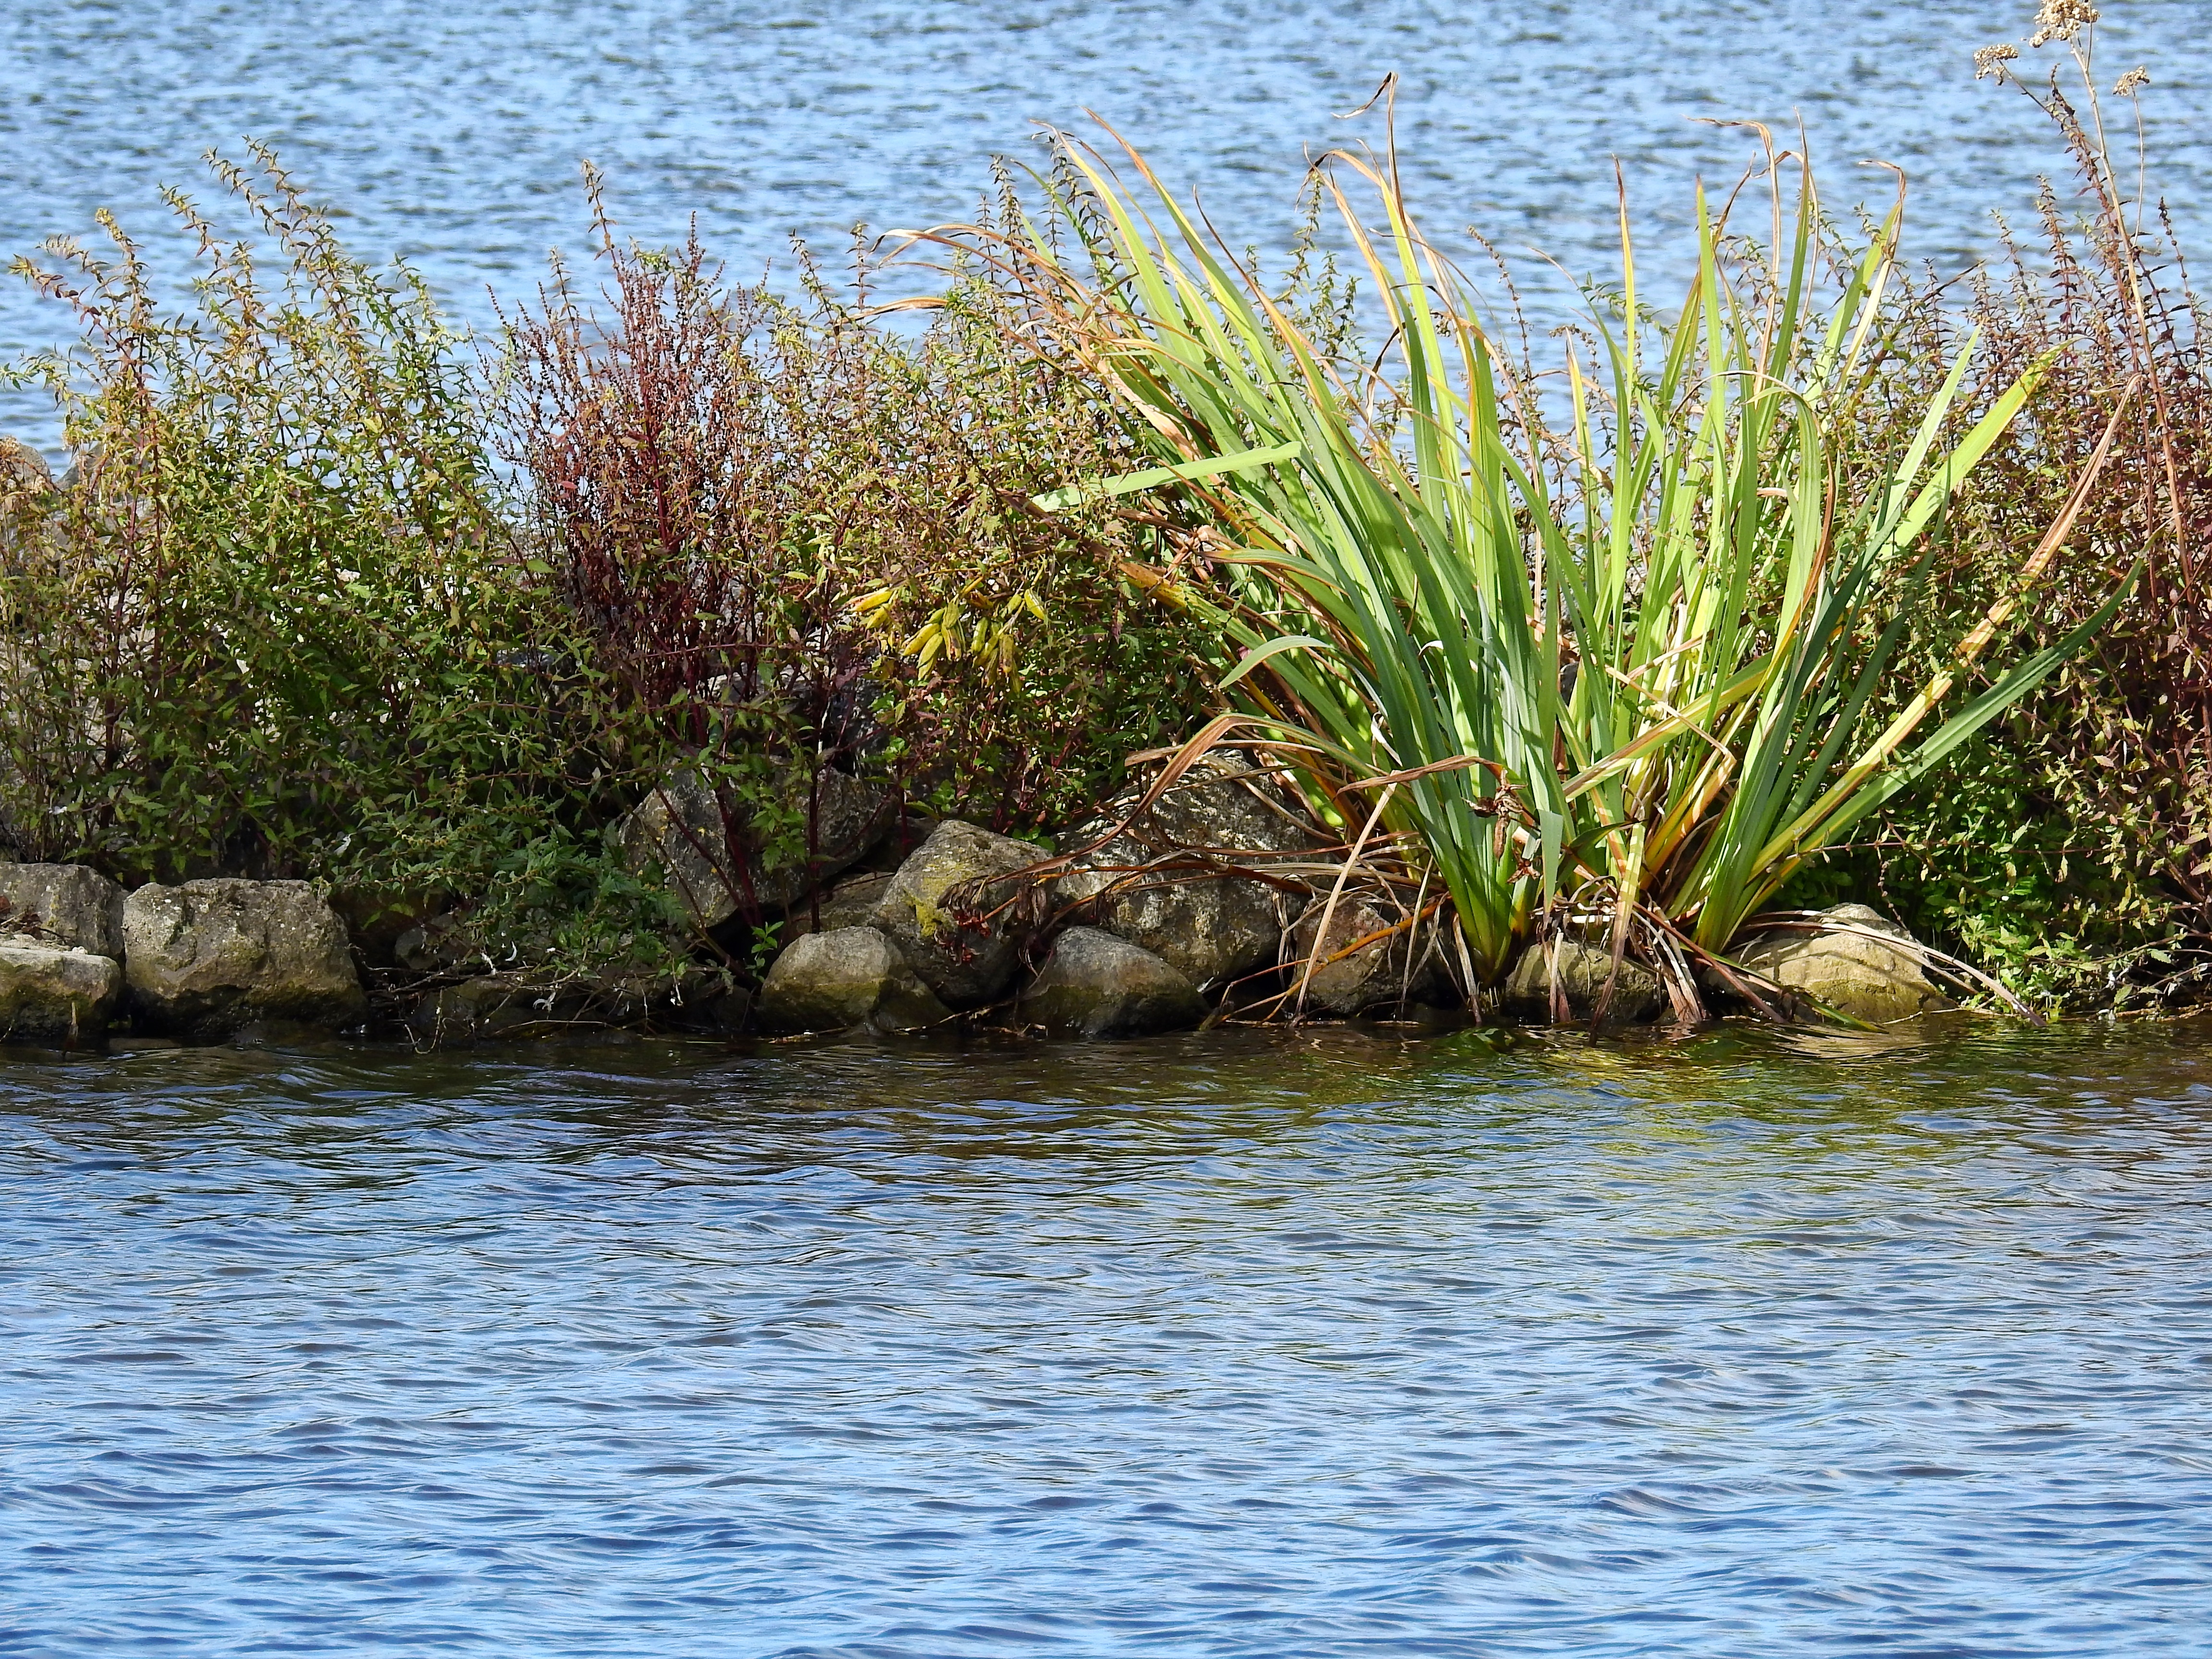
landscape, sea, tree, water, nature, grass, marsh, plant, flower, lake, river, reed, pond, stream, reflection, holland, netherlands, wetland, habitat, north sea, aquatic plants, friesland, fish pond, natural environment, grass family